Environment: real
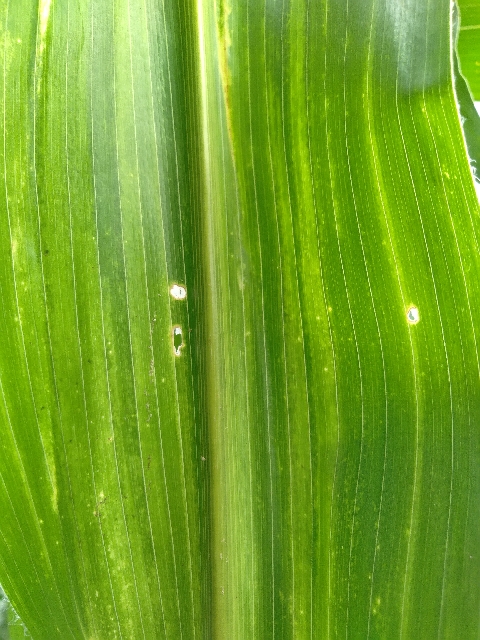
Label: lethal_necrosis